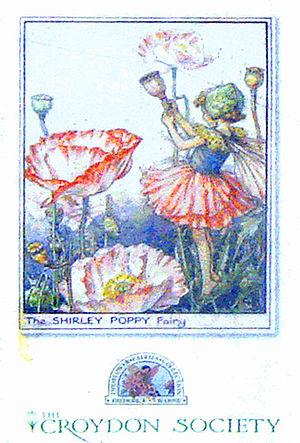
Cicely Mary Barker, née le 28 juin 1895 et morte le 16 février 1973, est une illustratrice britannique connue pour ses illustrations de fées et de fleurs. Son éducation artistique commence dès l'enfance avec des cours par correspondance. Ses premières œuvres professionnelles sont des cartes de vœux et des illustrations dans des magazines pour enfants, et son premier recueil, Flower Fairies of the Spring, est publié en 1923. D'autres livres du même type sortent dans les décennies suivantes.